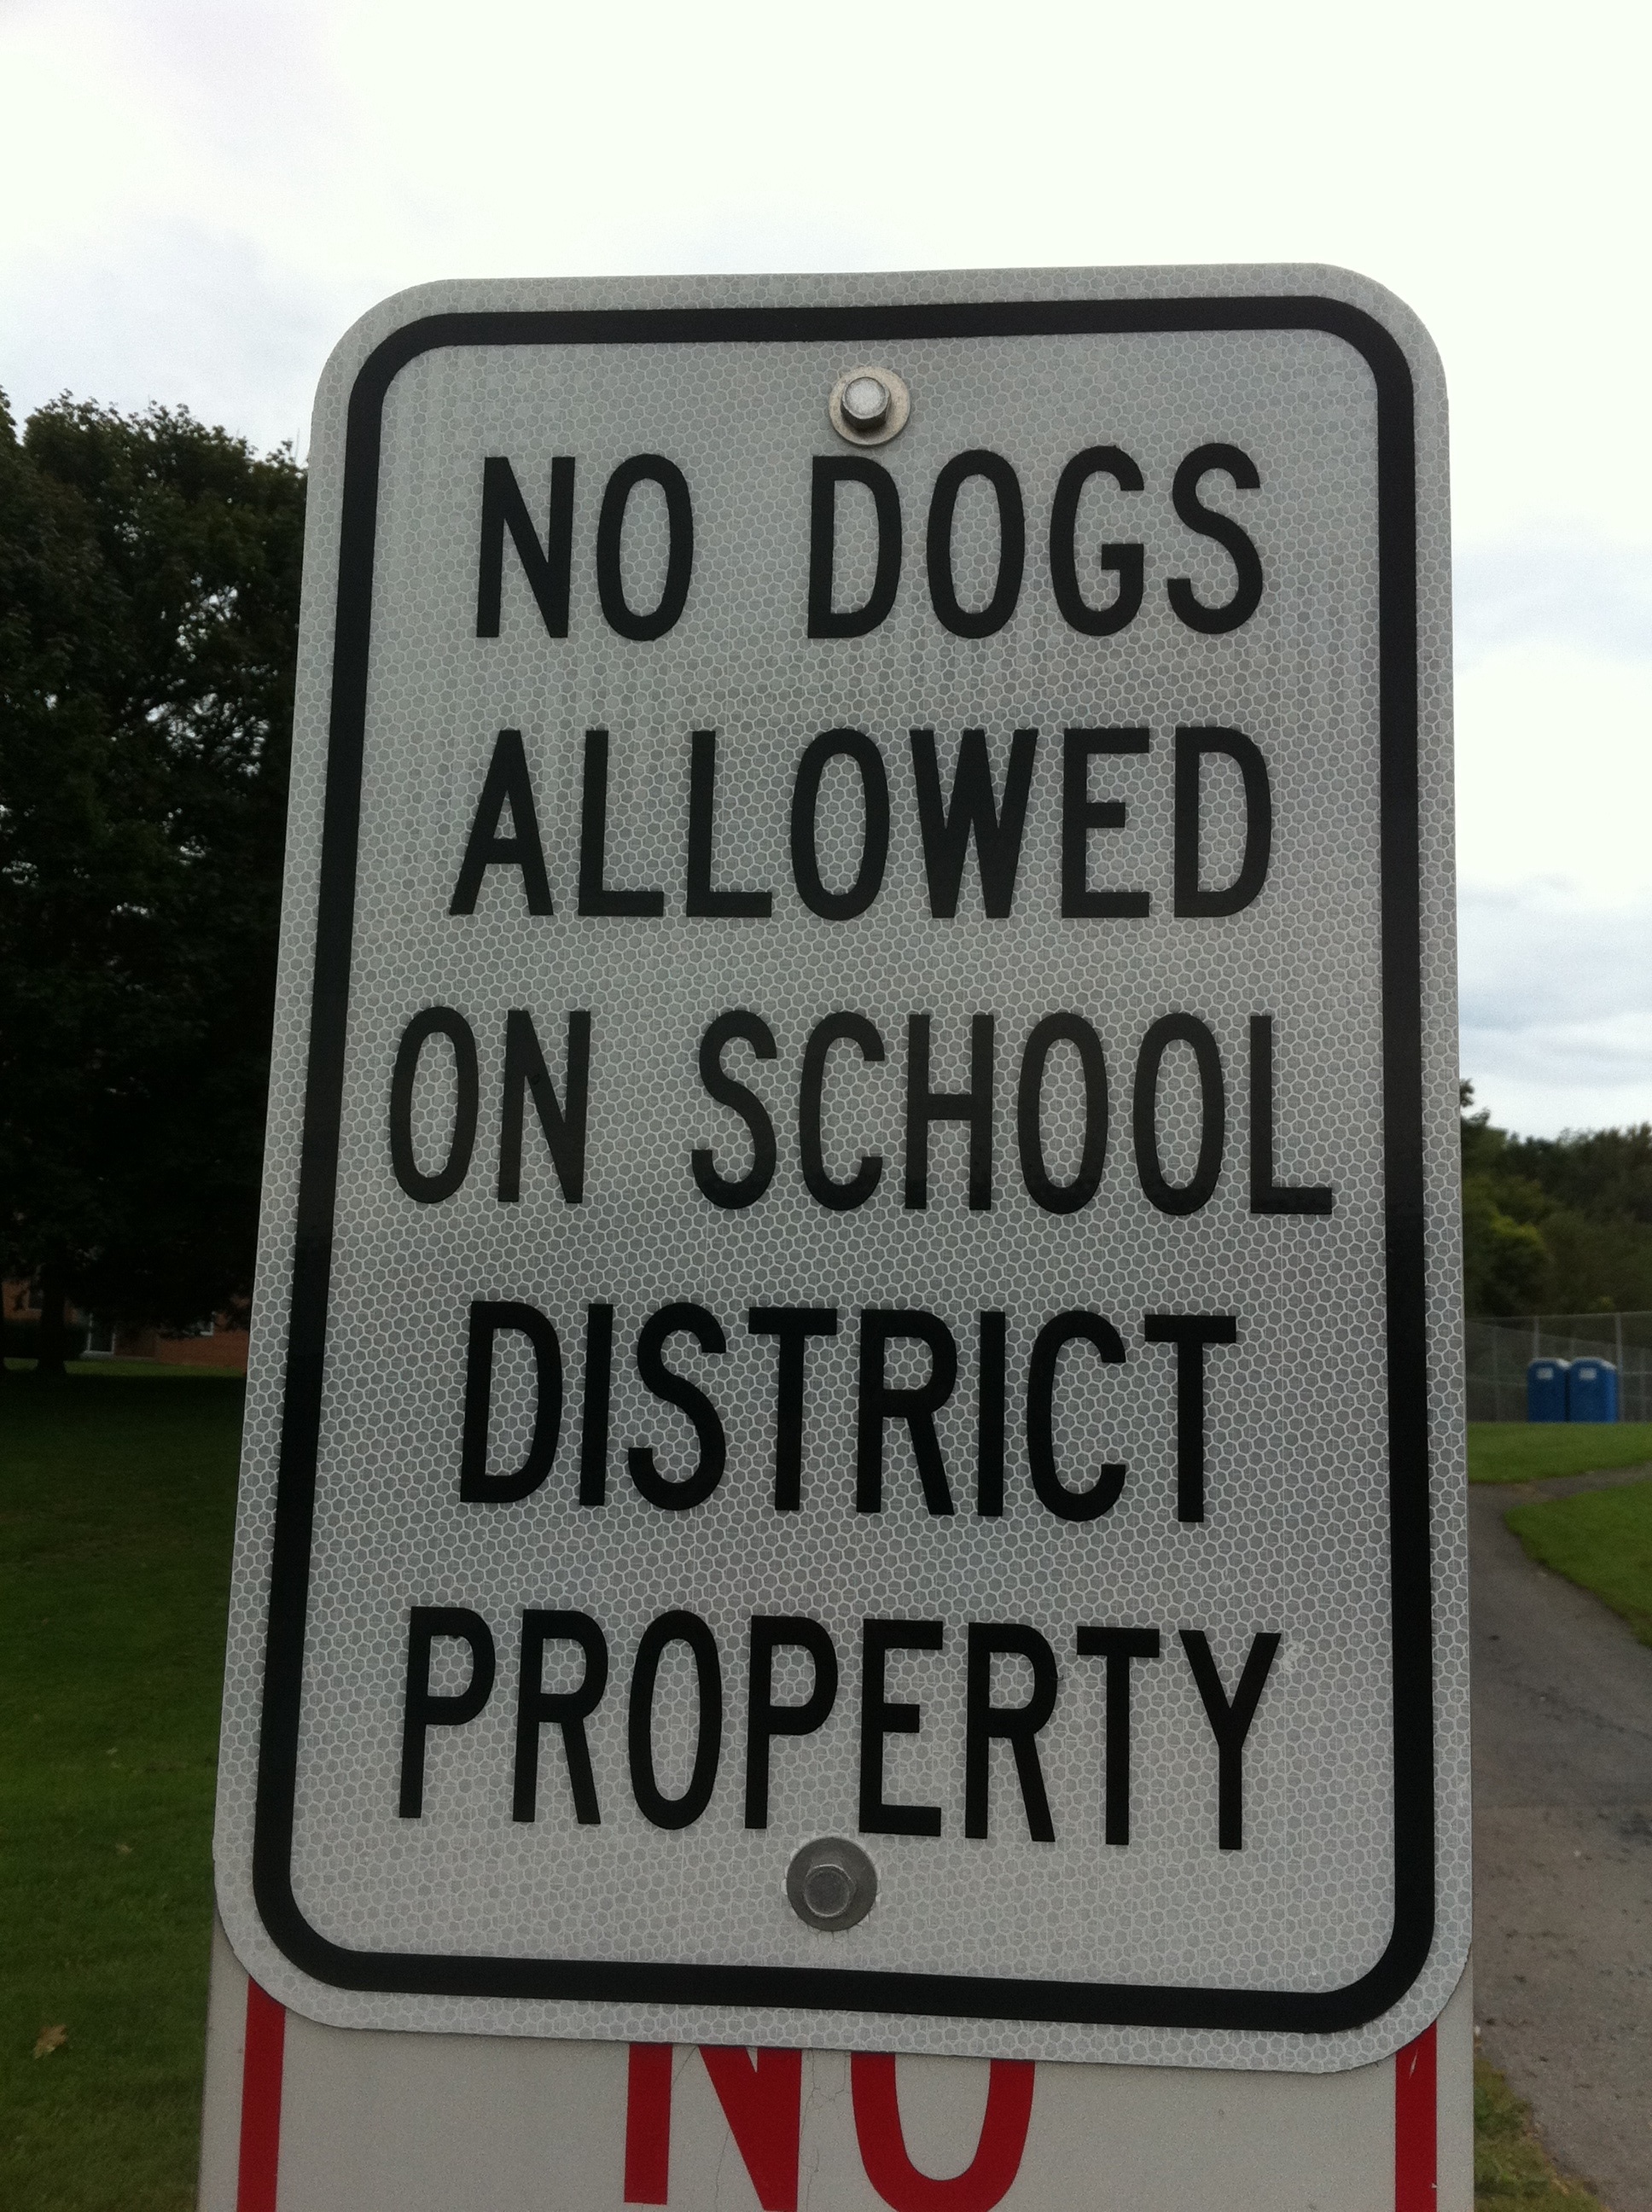
sign, street sign, signage, lane, odyssey, nosign, traffic sign, vehicle registration plate